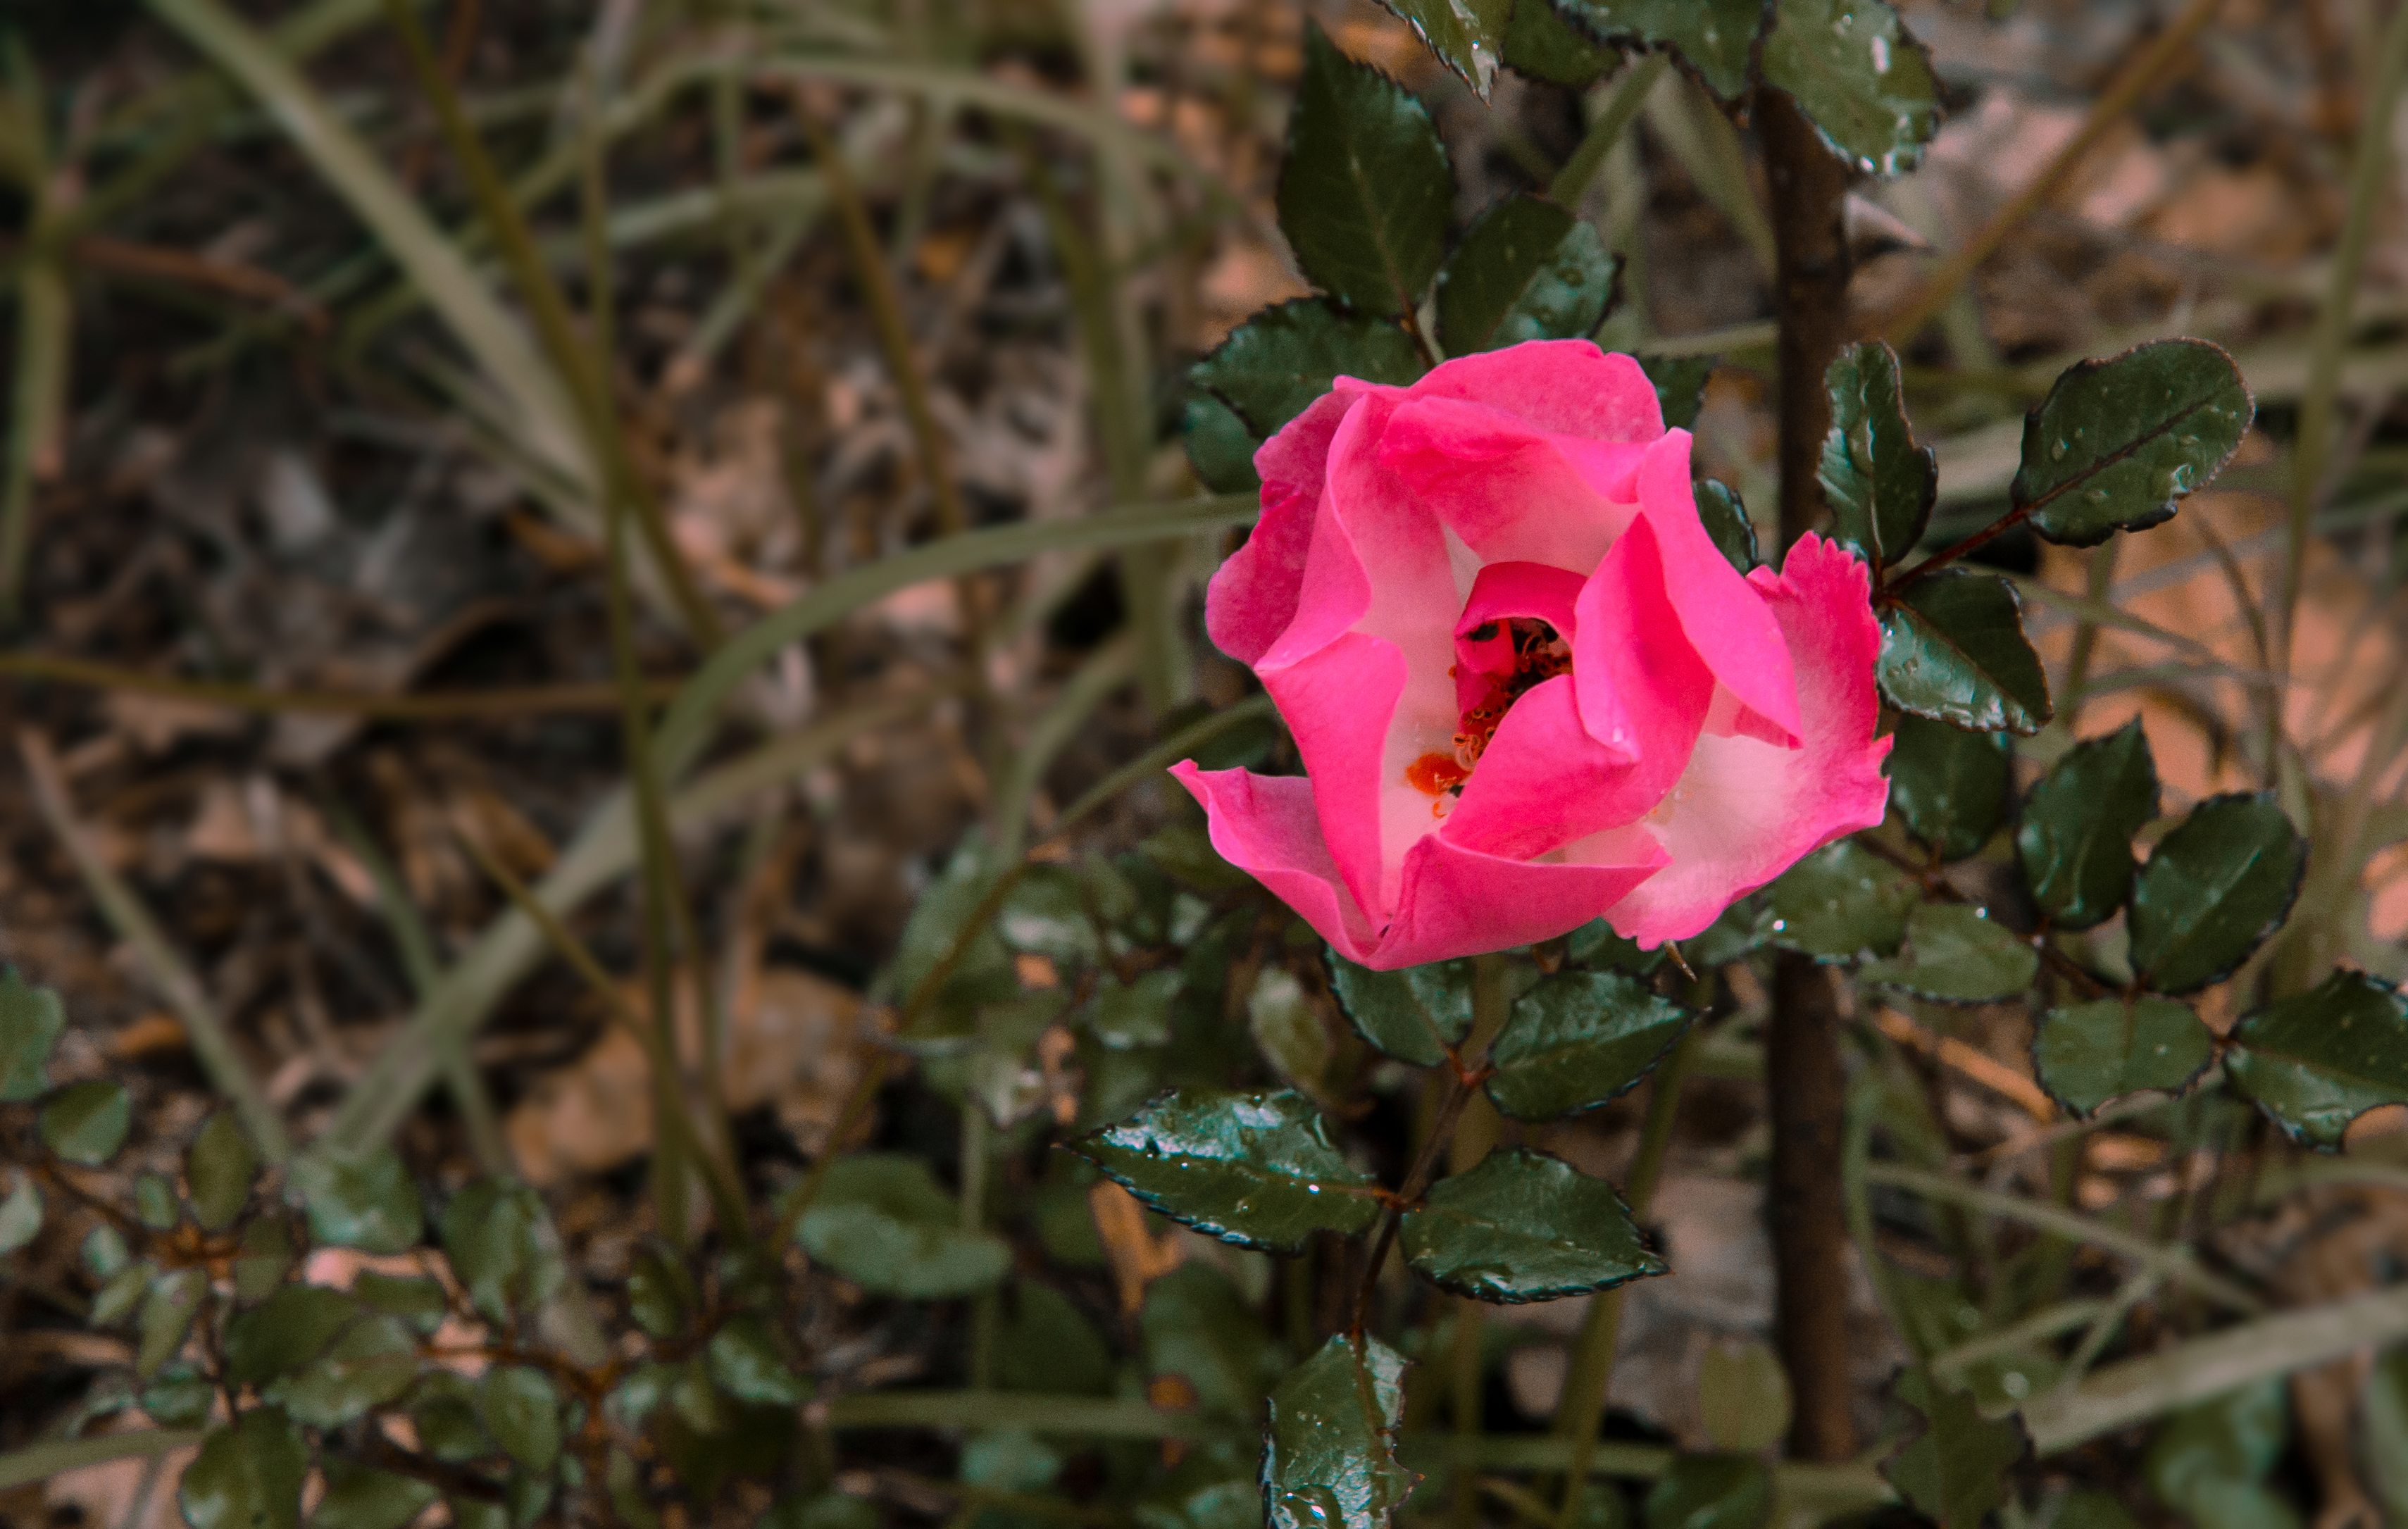
flower, garden, rose, mother day, backyard, bloom, flowering plant, petal, plant, rose family, pink, garden roses, rose order, annual plant, morning glory family, plant stem, wildflower, floribunda